1st Marine Infantry Parachute Regiment

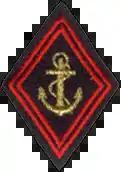
Shoulder insignia

The 1 RPIMa is a modern, highly skilled and experienced Special Forces unit organized along company lines which is part of the French Army Special Forces Command (COM FST). The main strength of the regiment lies in its three RAPAS companies (RAPAS meaning Airborne Reconnaissance and Special Action) each specialised in a specific field such as HAHO/HALO, Counter-Terrorism, amphibious, jungle, mountain or motorized patrols operations and its RAPAS Signal company dedicated to C3 (Command, Control and Communications) support for Special Operations.